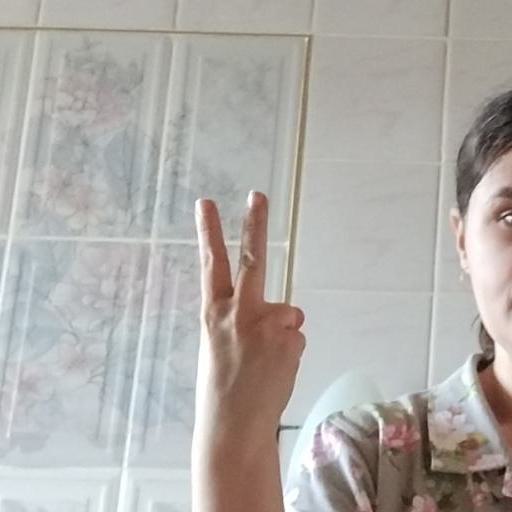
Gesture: peace_inverted